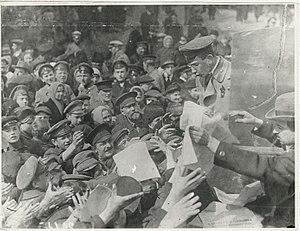
La Russie dans la Première Guerre mondiale est un des belligérant majeurs du conflit : d'août 1914 à décembre 1917, elle combat dans le camp de l'Entente contre les Empires centraux. Au début du XXᵉ siècle, l'Empire russe fait figure de grande puissance par l'immensité de son territoire, le chiffre de sa population, ses ressources agricoles. Son réseau ferroviaire et son industrie connaissent un développement rapide mais elle n'a pas encore rattrapé son retard sur les puissances occidentales, l'Empire allemand en particulier. La guerre russo-japonaise de 1904-1905, suivie de la révolution de 1905, révèlent les faiblesses de son appareil militaire et mettent à nu de profonds clivages politiques et sociaux auxquels s'ajoute la question des minorités nationales. Les rivalités opposant la Russie à l'Allemagne et à l'Autriche-Hongrie l'entraînent à conclure une alliance avec la France et s'impliquer dans les affaires des Balkans. La crise de juillet 1914 ouvre un conflit général où la Russie est alliée de la France et du Royaume-Uni.